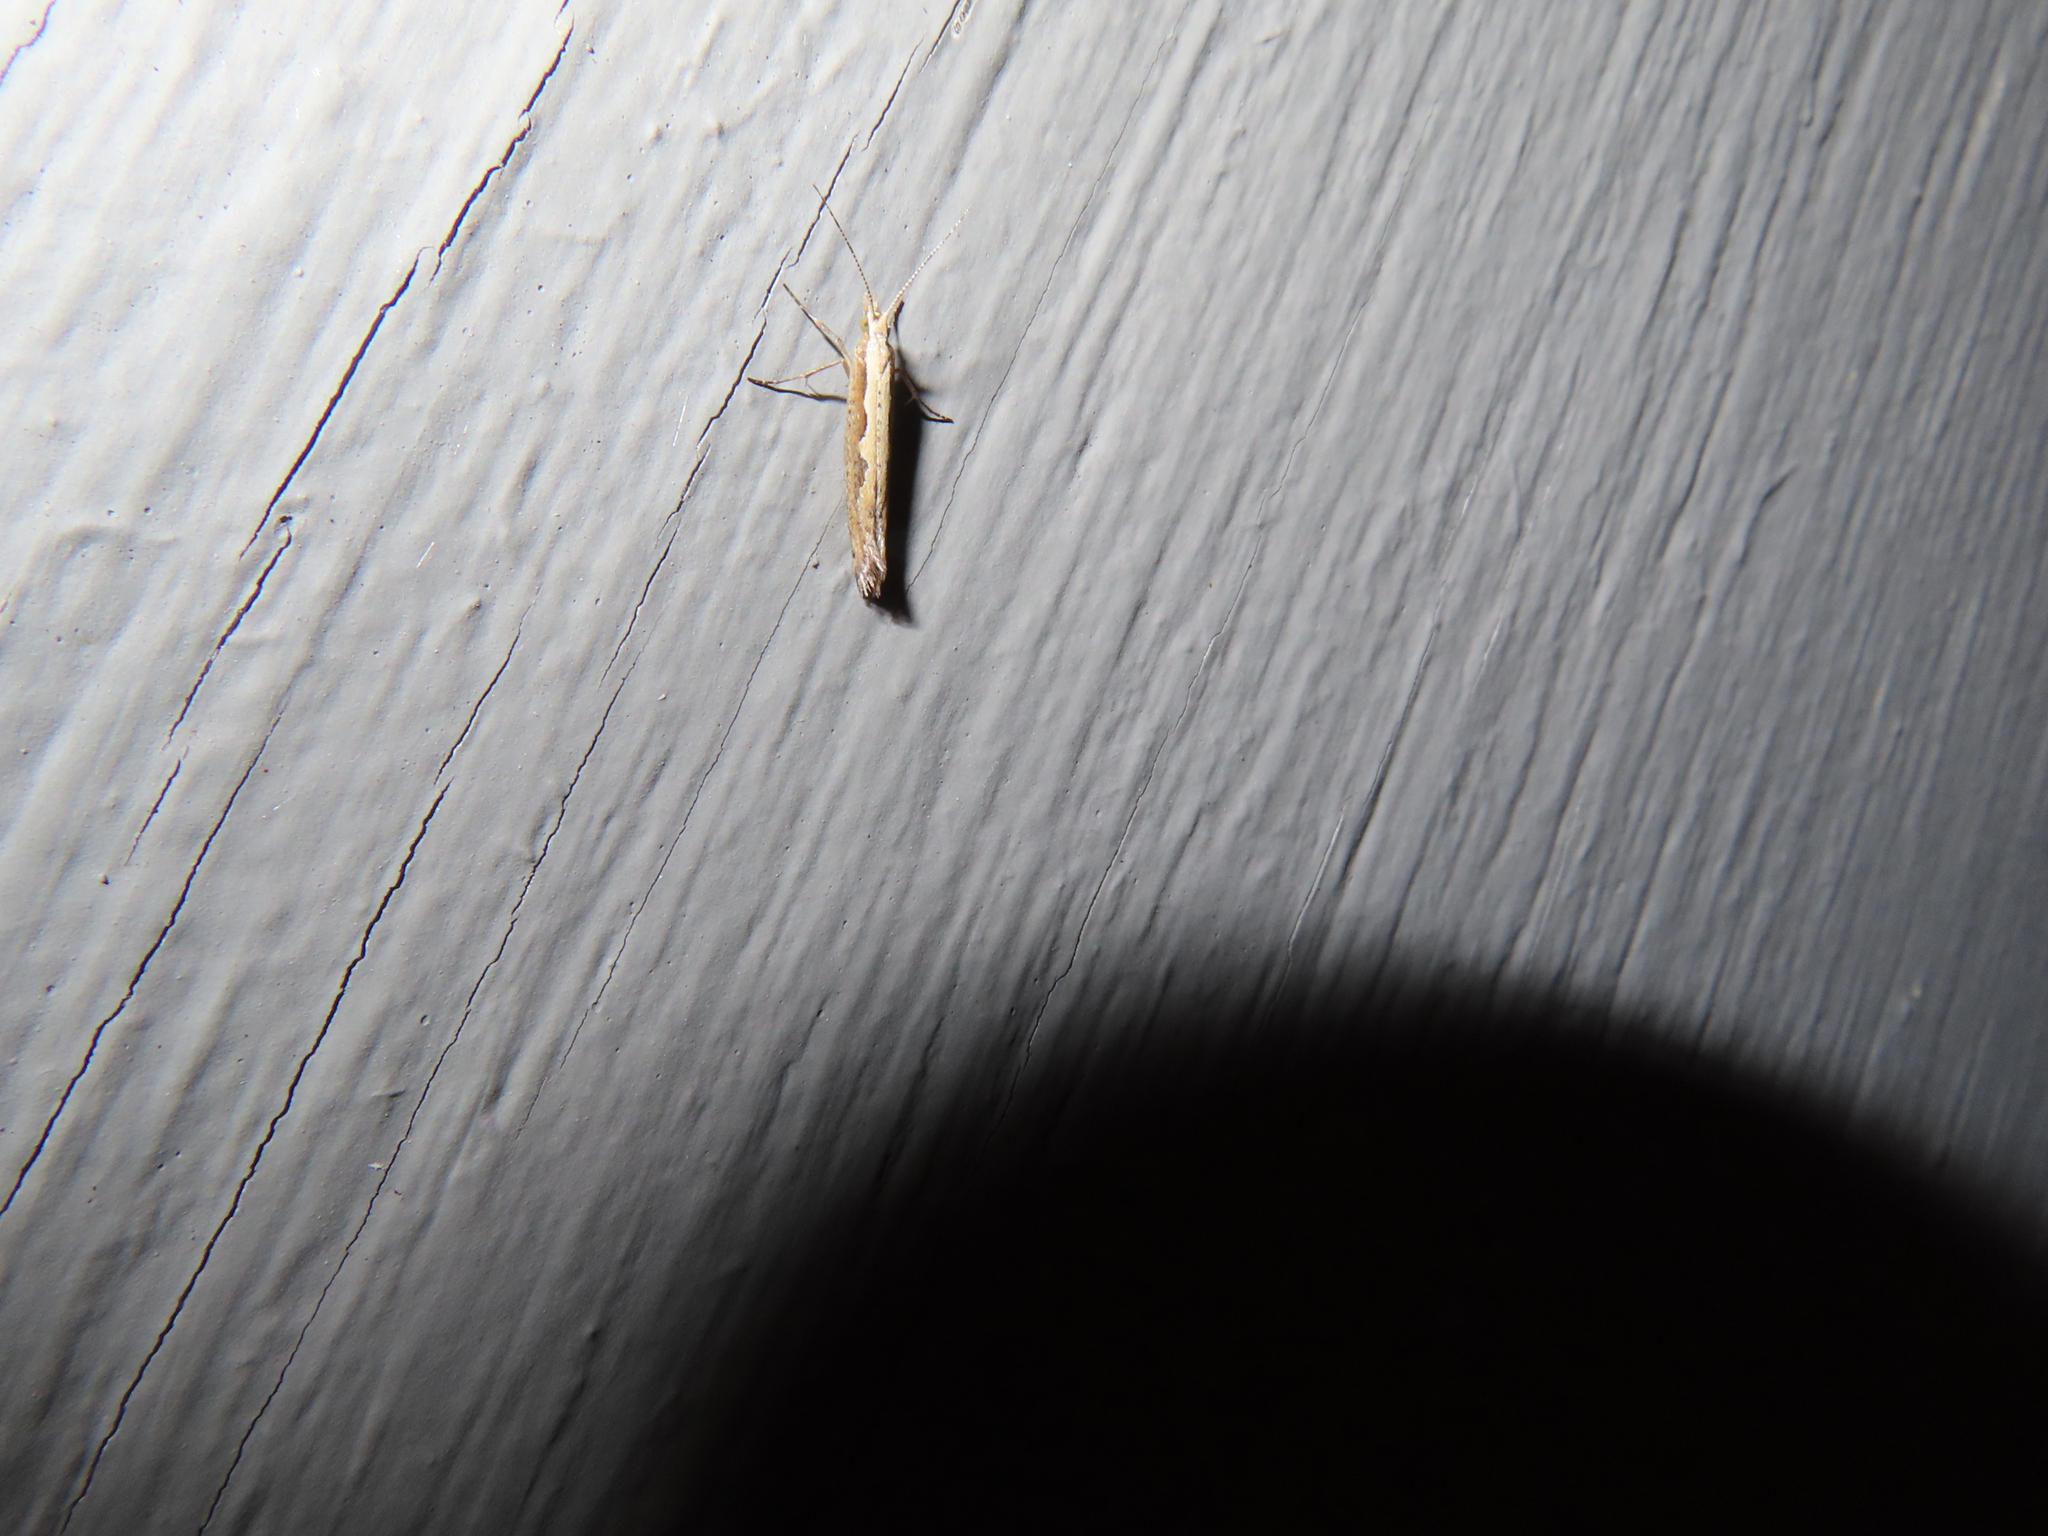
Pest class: diamondback_moth